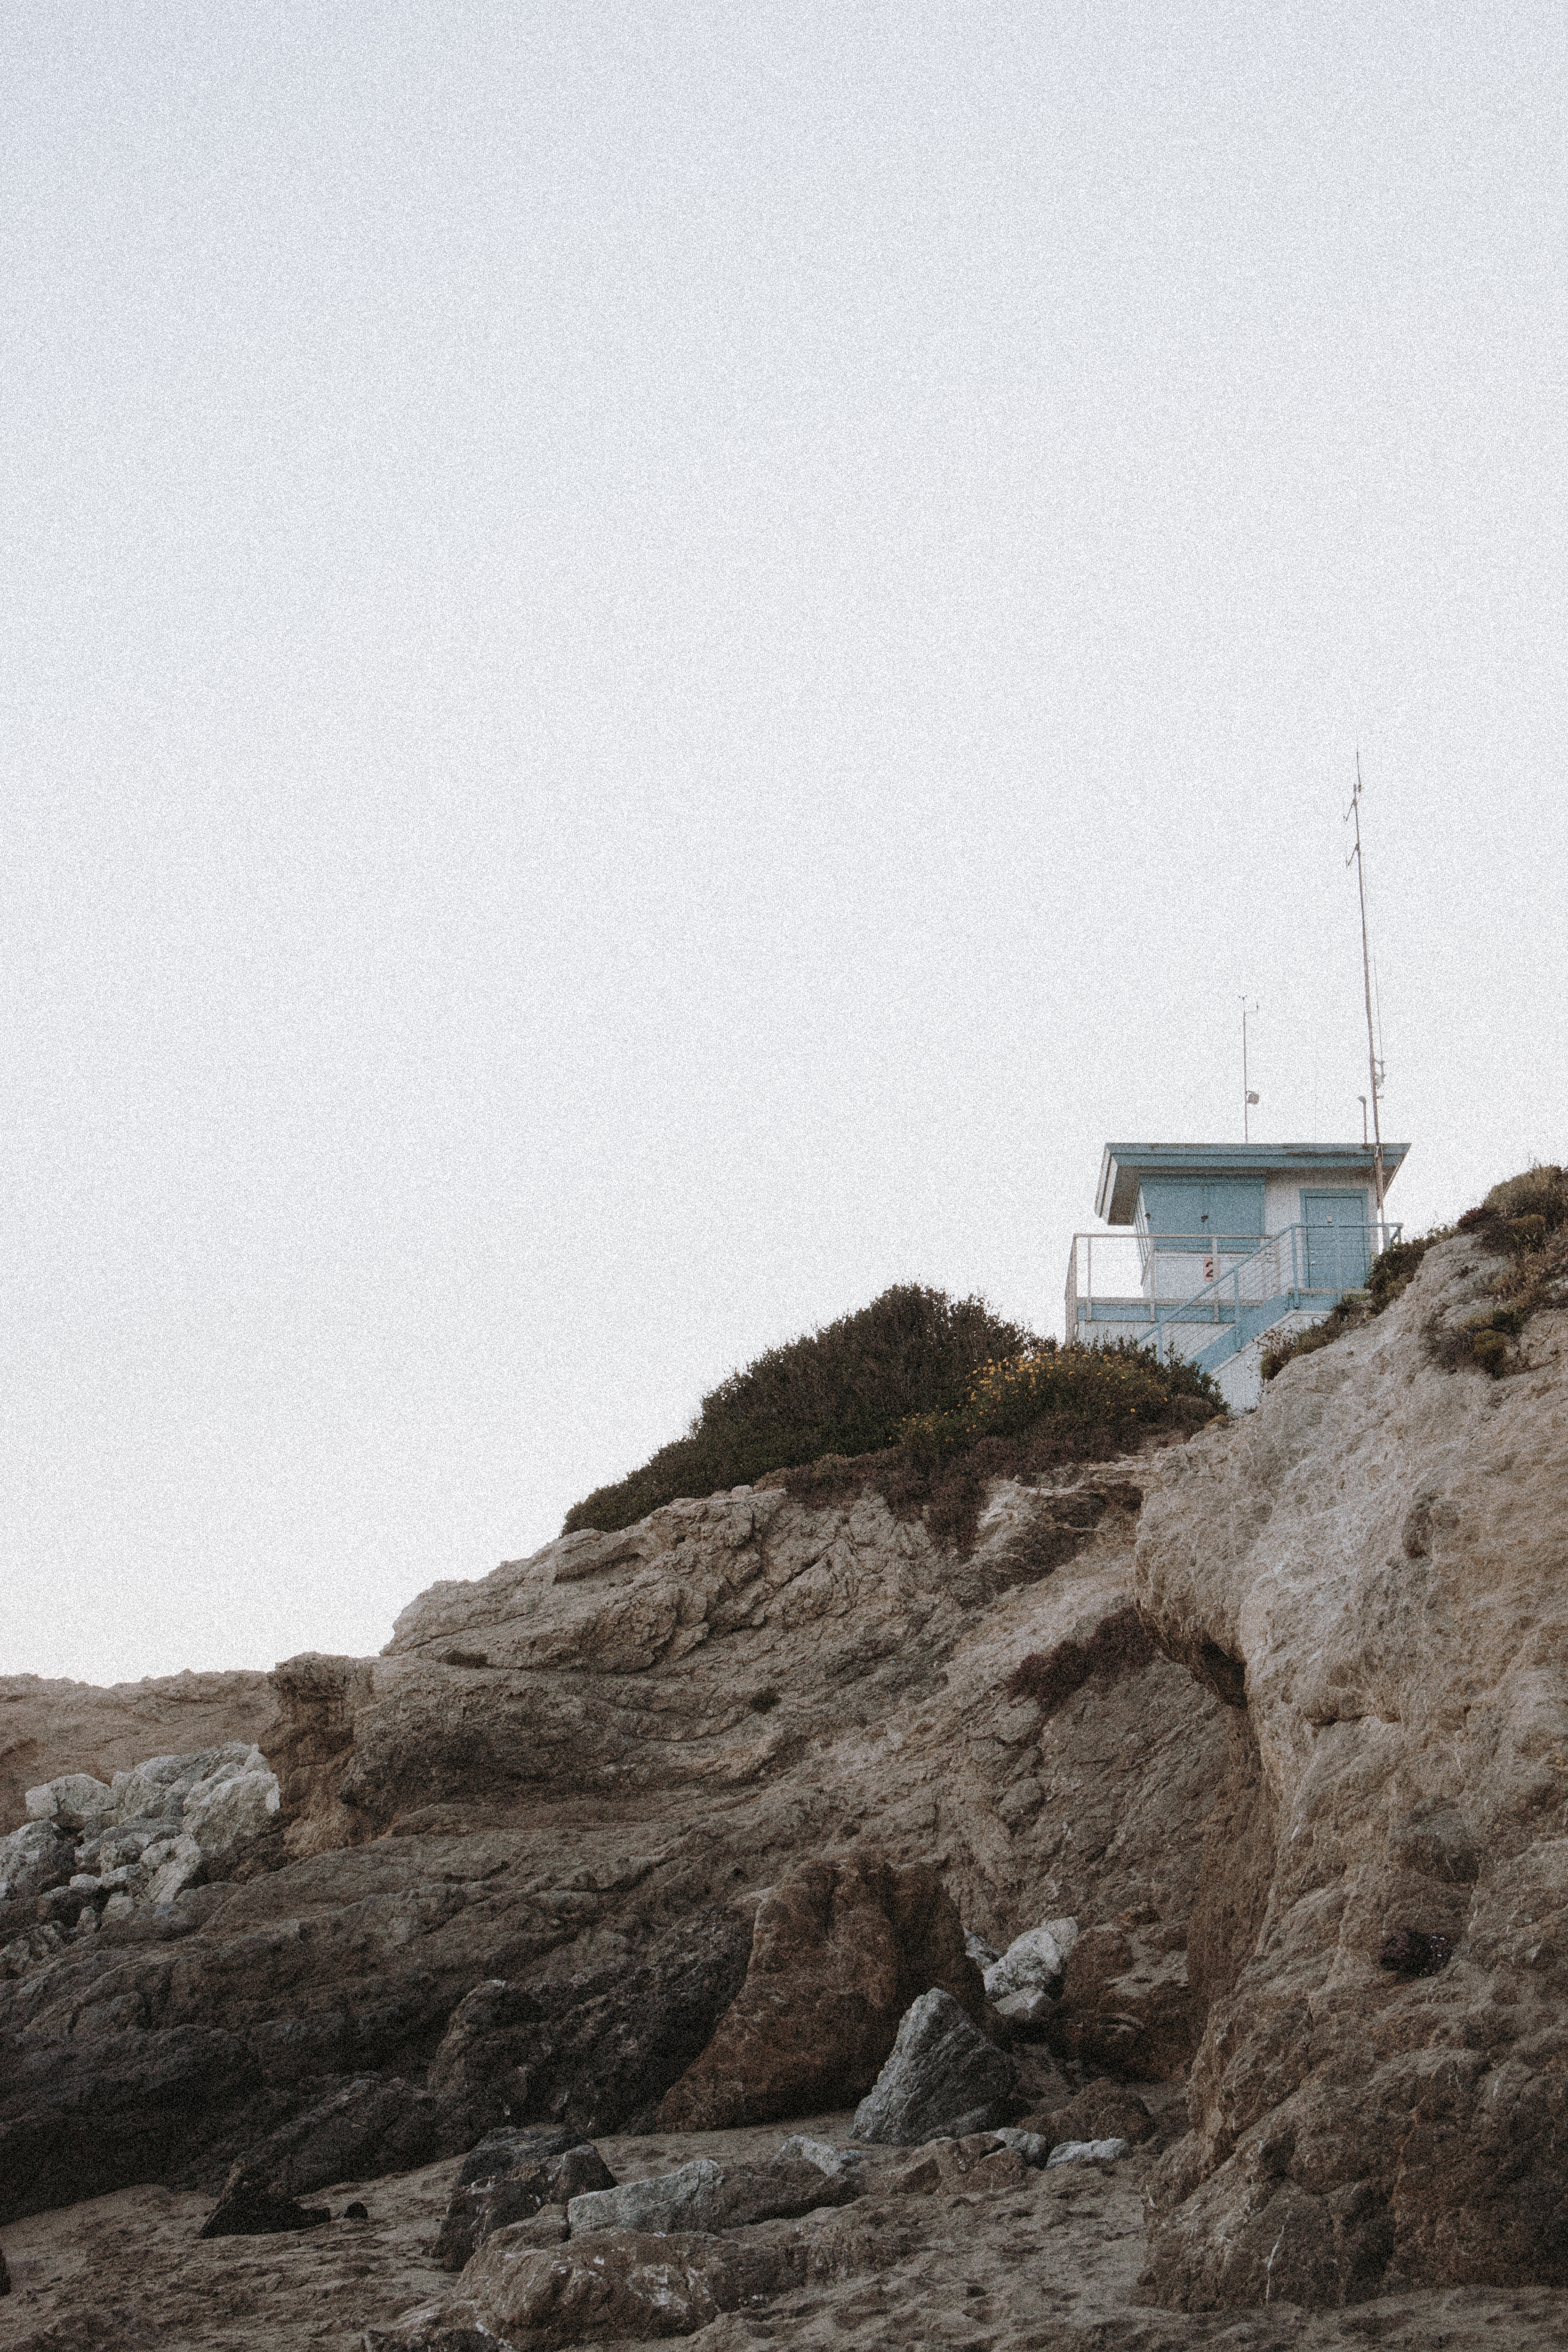
sky, sea, rock, geological phenomenon, cliff, terrain, tree, landscape, coast, calm, geology, ocean, tower, hill, lighthouse, vacation, hill station, horizon, mountain, house, klippe, outcrop